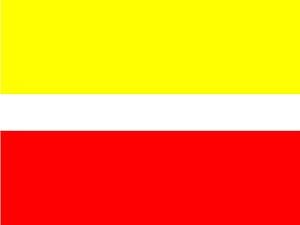
Balisage d'un sentier de grande randonnée de pays.
Le sentier de grande randonnée de pays de la Champagne berrichonne est un itinéraire pédestre, long d’environ 150 km, qui parcourt les départements du Cher et de l'Indre.
Le sentier de grande randonnée de pays de Valençay est un itinéraire pédestre, long d’environ 230 km, qui parcourt les départements de l'Indre et de Loir-et-Cher.
Un sentier de grande randonnée de pays est un sentier de randonnée destiné à la découverte d'une région. Il est généralement en boucle, et souvent de longueur plus petite que les GR, avec des « passerelles » qui permettent d'en moduler la longueur. Le choix, la dénomination, la gestion et l'entretien des sentiers de pays relève souvent d'administrations locales. C'est pourquoi le tracé, la durée, la nature du sentier, et leur dénomination varient grandement d'un sentier à l'autre.
Sur les pas des maîtres sonneurs est un itinéraire pédestre, long d’environ 190 km, qui parcourt les départements de l'Indre, du Cher, de l'Allier et de la Creuse.
Le sentier de grande randonnée de pays de la Brenne est un itinéraire pédestre, long d’environ 670 km divisé en sept circuits, qui parcourt les départements de l'Indre, d'Indre-et-Loire et de la Vienne.